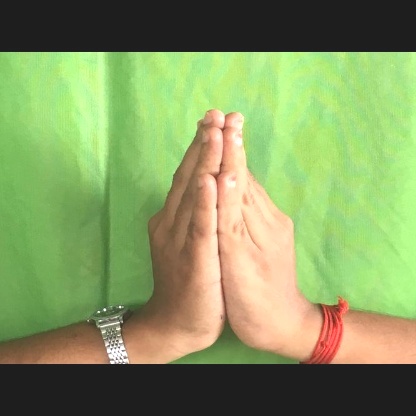
Mudra: Anjali